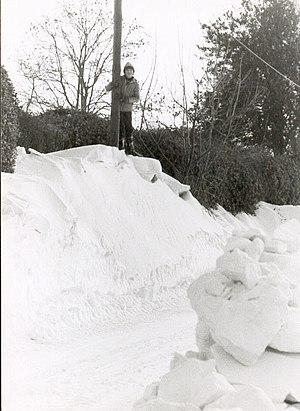
L' hiver 1954 des congères ont isolé le village
Millebosc est une commune française située dans le département de la Seine-Maritime en région Normandie.